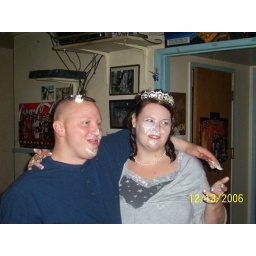
The cake in the face